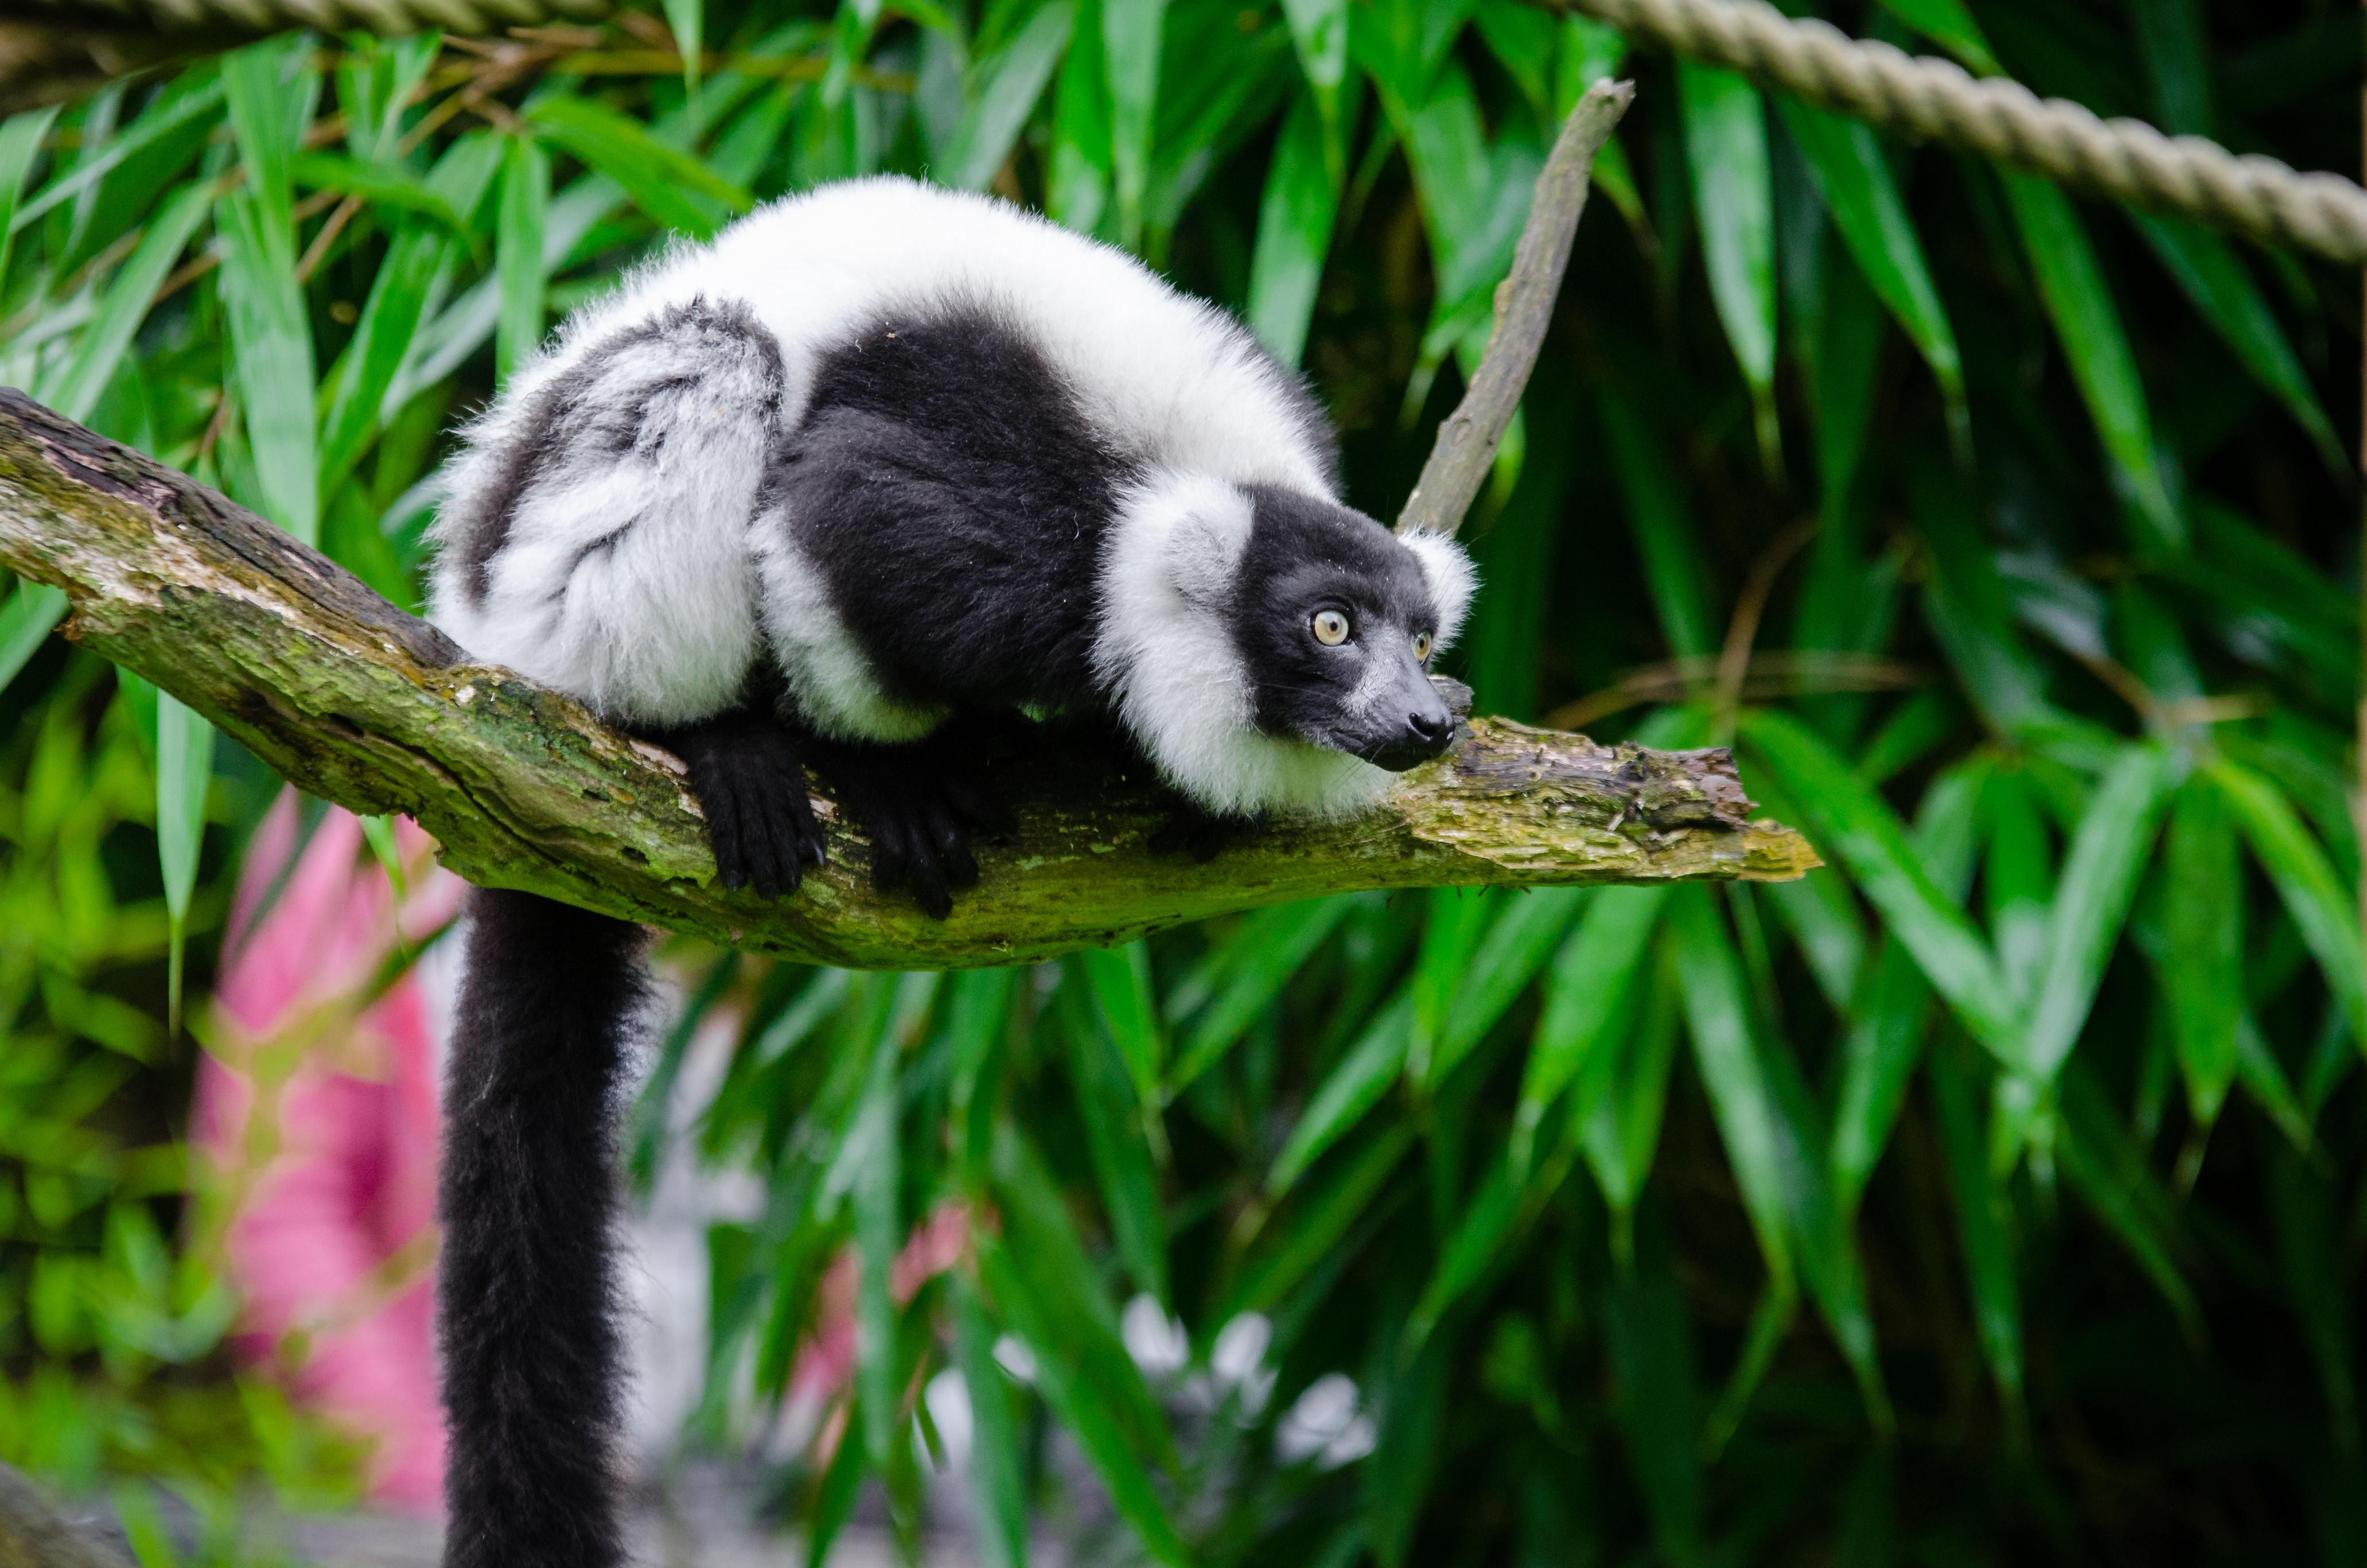
nature, branch, animal, wildlife, zoo, jungle, mammal, fauna, primate, madagascar, vertebrate, lemur, new world monkey